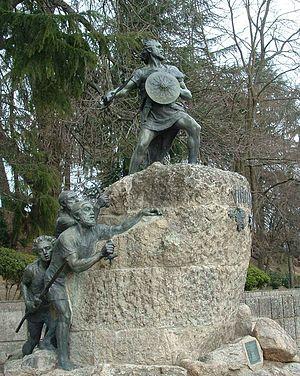
L'armée des origines de la Ville à la fin de la République romaine permet à Rome d'imposer sa suprématie sur les villes et les peuples voisins du Latium aux Vᵉ et IVᵉ siècles av. J.-C., puis de se lancer dans la conquête de l'Italie aux IVᵉ et IIIᵉ siècles av. J.-C. et enfin de la Méditerranée du IIIᵉ au Iᵉʳ siècle av. J.-C. avant de jouer un rôle dans les guerres civiles républicaines.